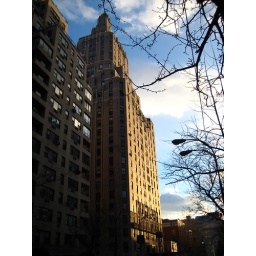
A building in or around the meat market in downtown Manhattan.Not edited.